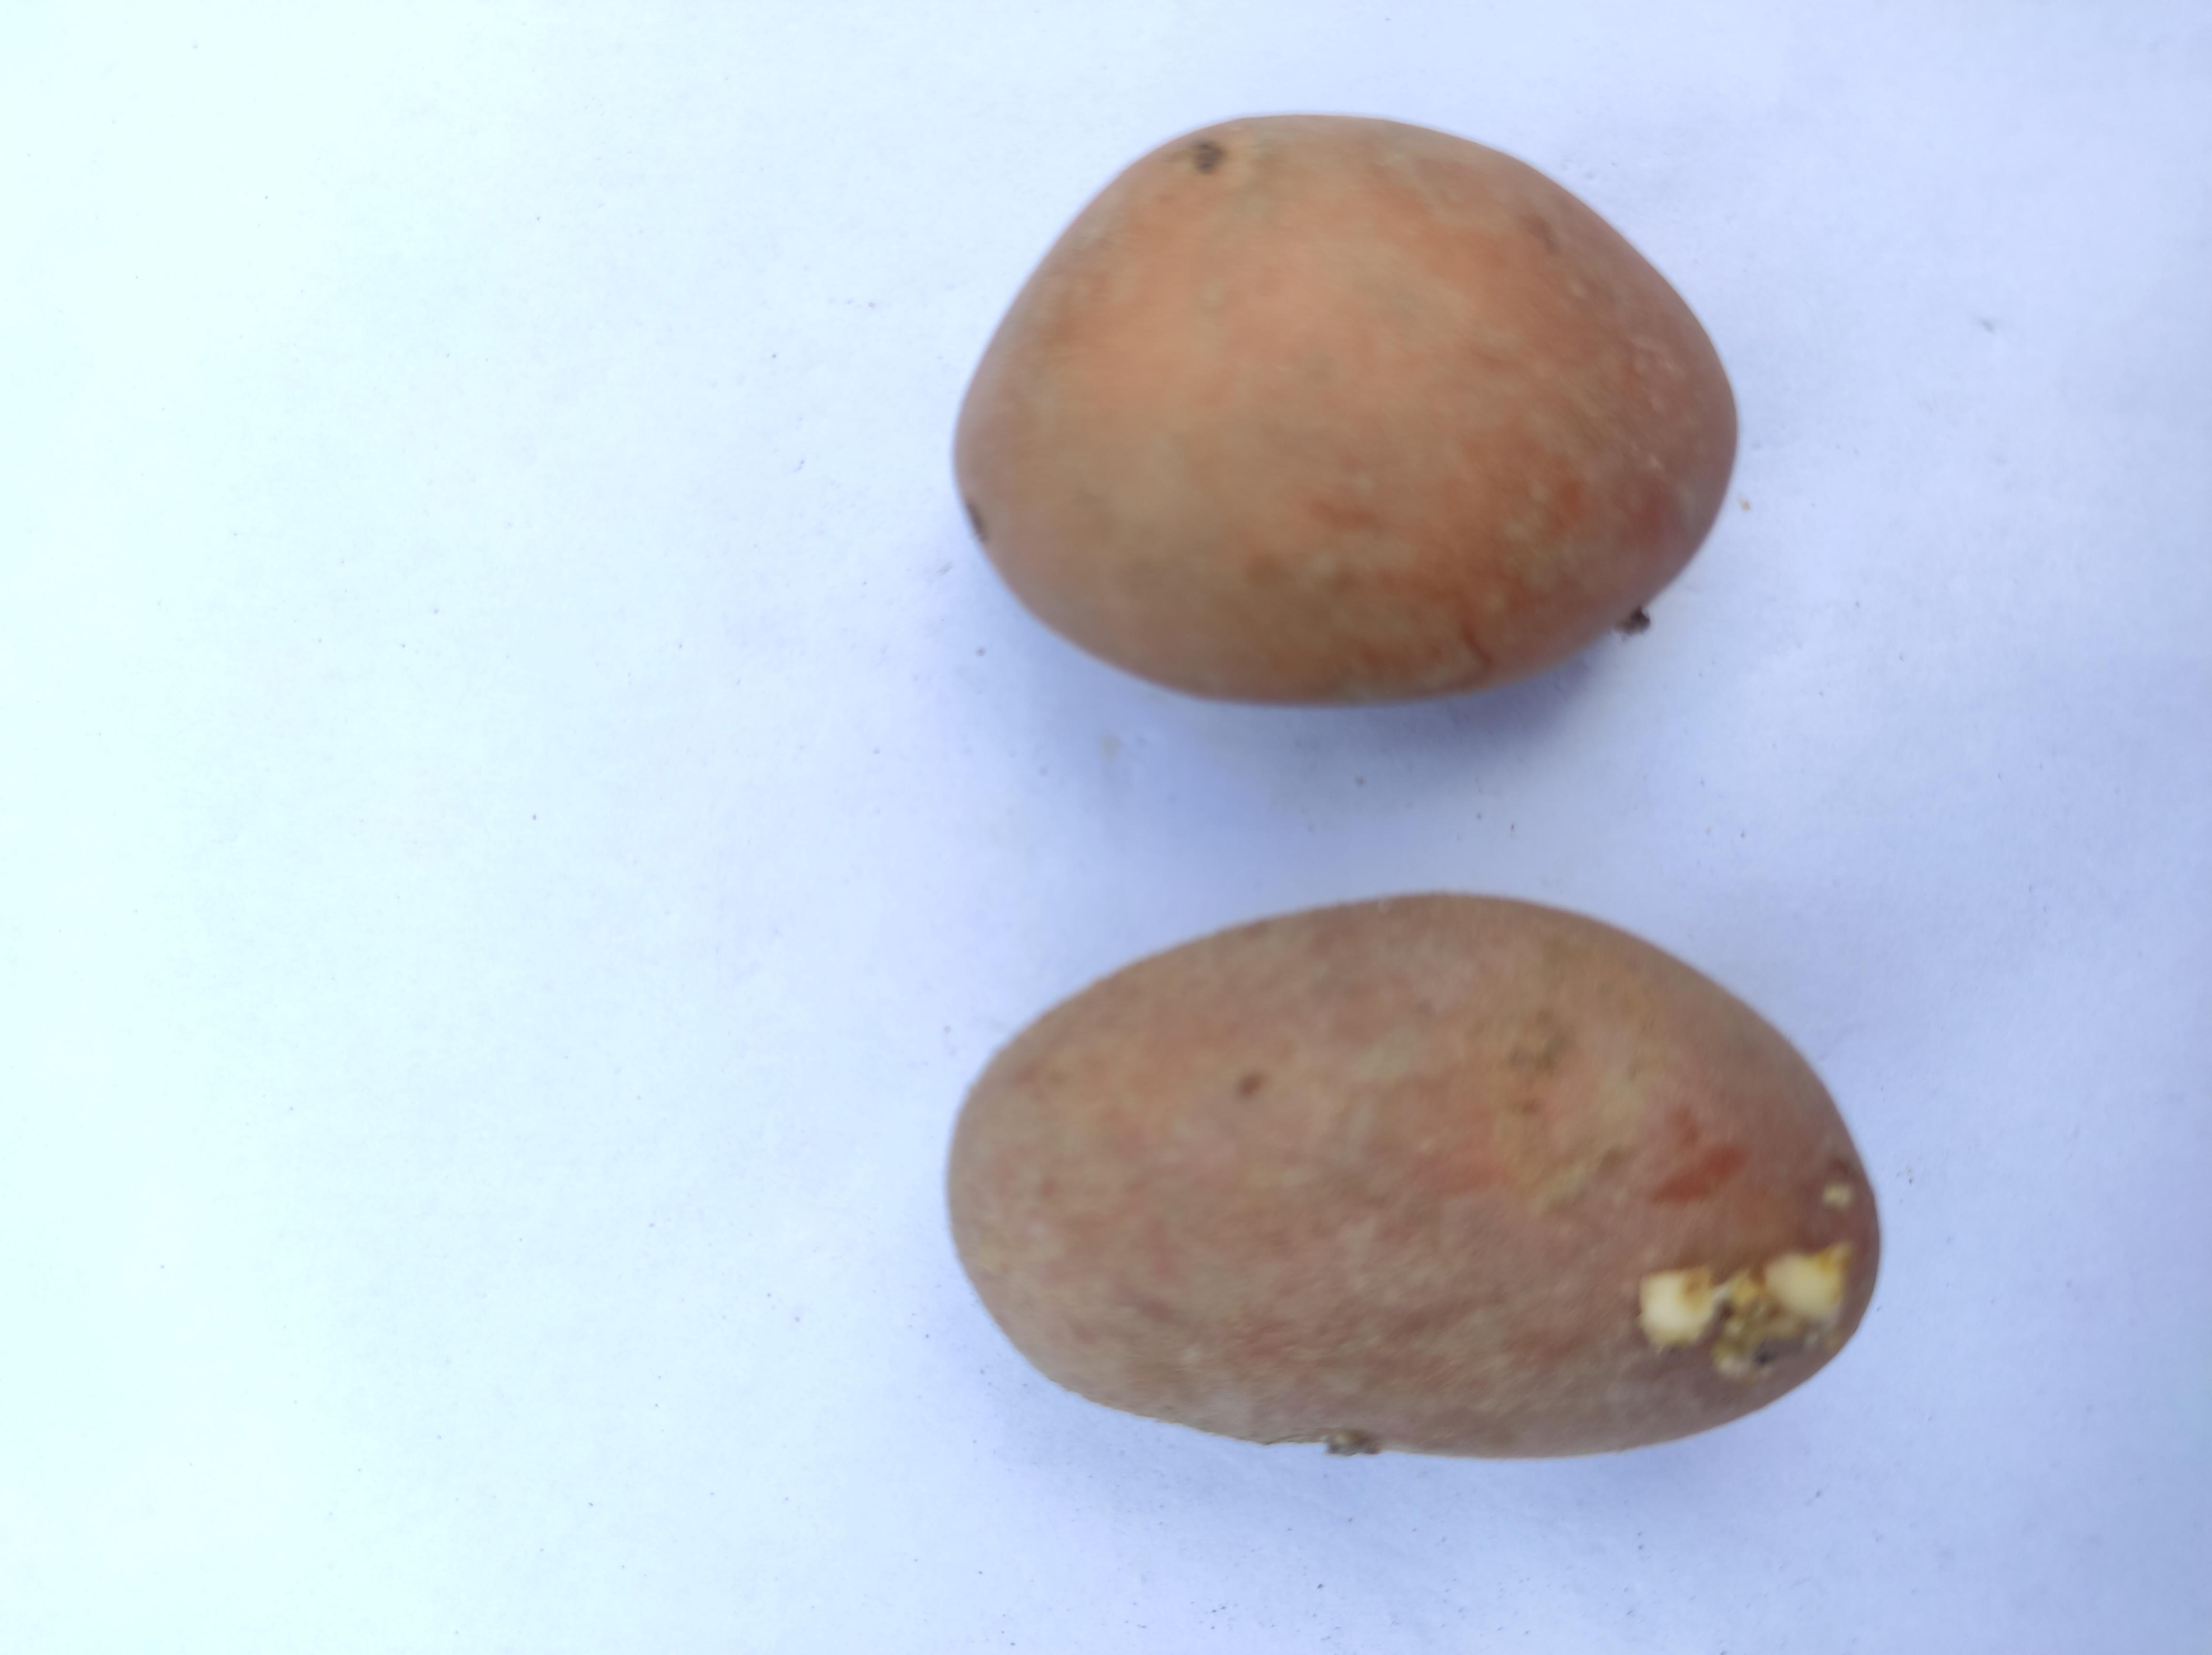
Label: Potato